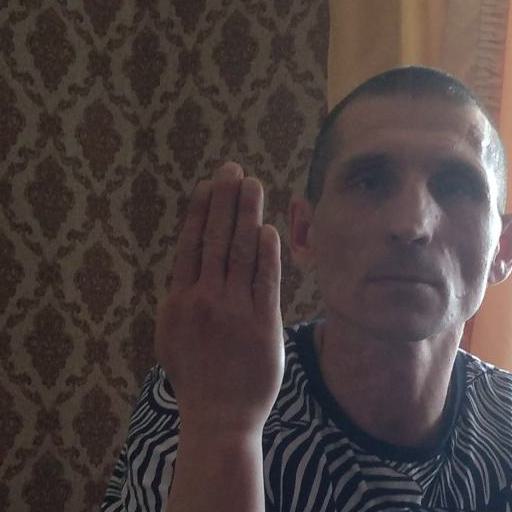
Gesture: stop_inverted